Royal Berkshire Hospital

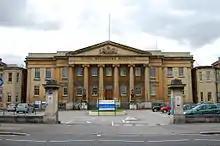
The original frontage of the Royal Berkshire Hospital

The Royal Berkshire Hospital was opened in 1839 on the London Road on land donated by Henry Addington, 1st Viscount Sidmouth, a local resident and former Prime Minister. The hospital was built by local architect and builder Henry Briant, who won the design competition. King William IV took a keen interest in the hospital before it was built; and as a consequence, his arms appear on the central pediment, although he died before the hospital opened. The first patron of the hospital was William's niece and successor, Queen Victoria.